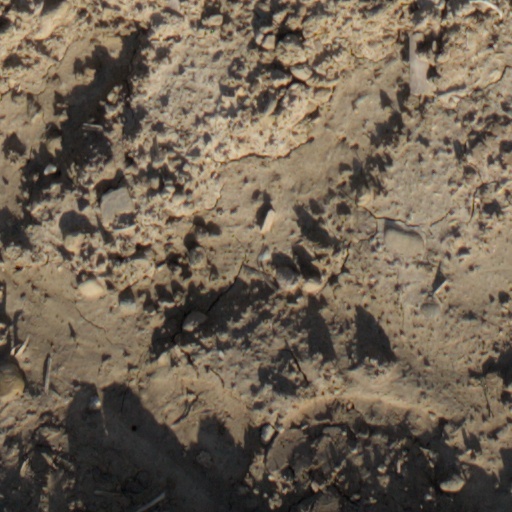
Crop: wheat